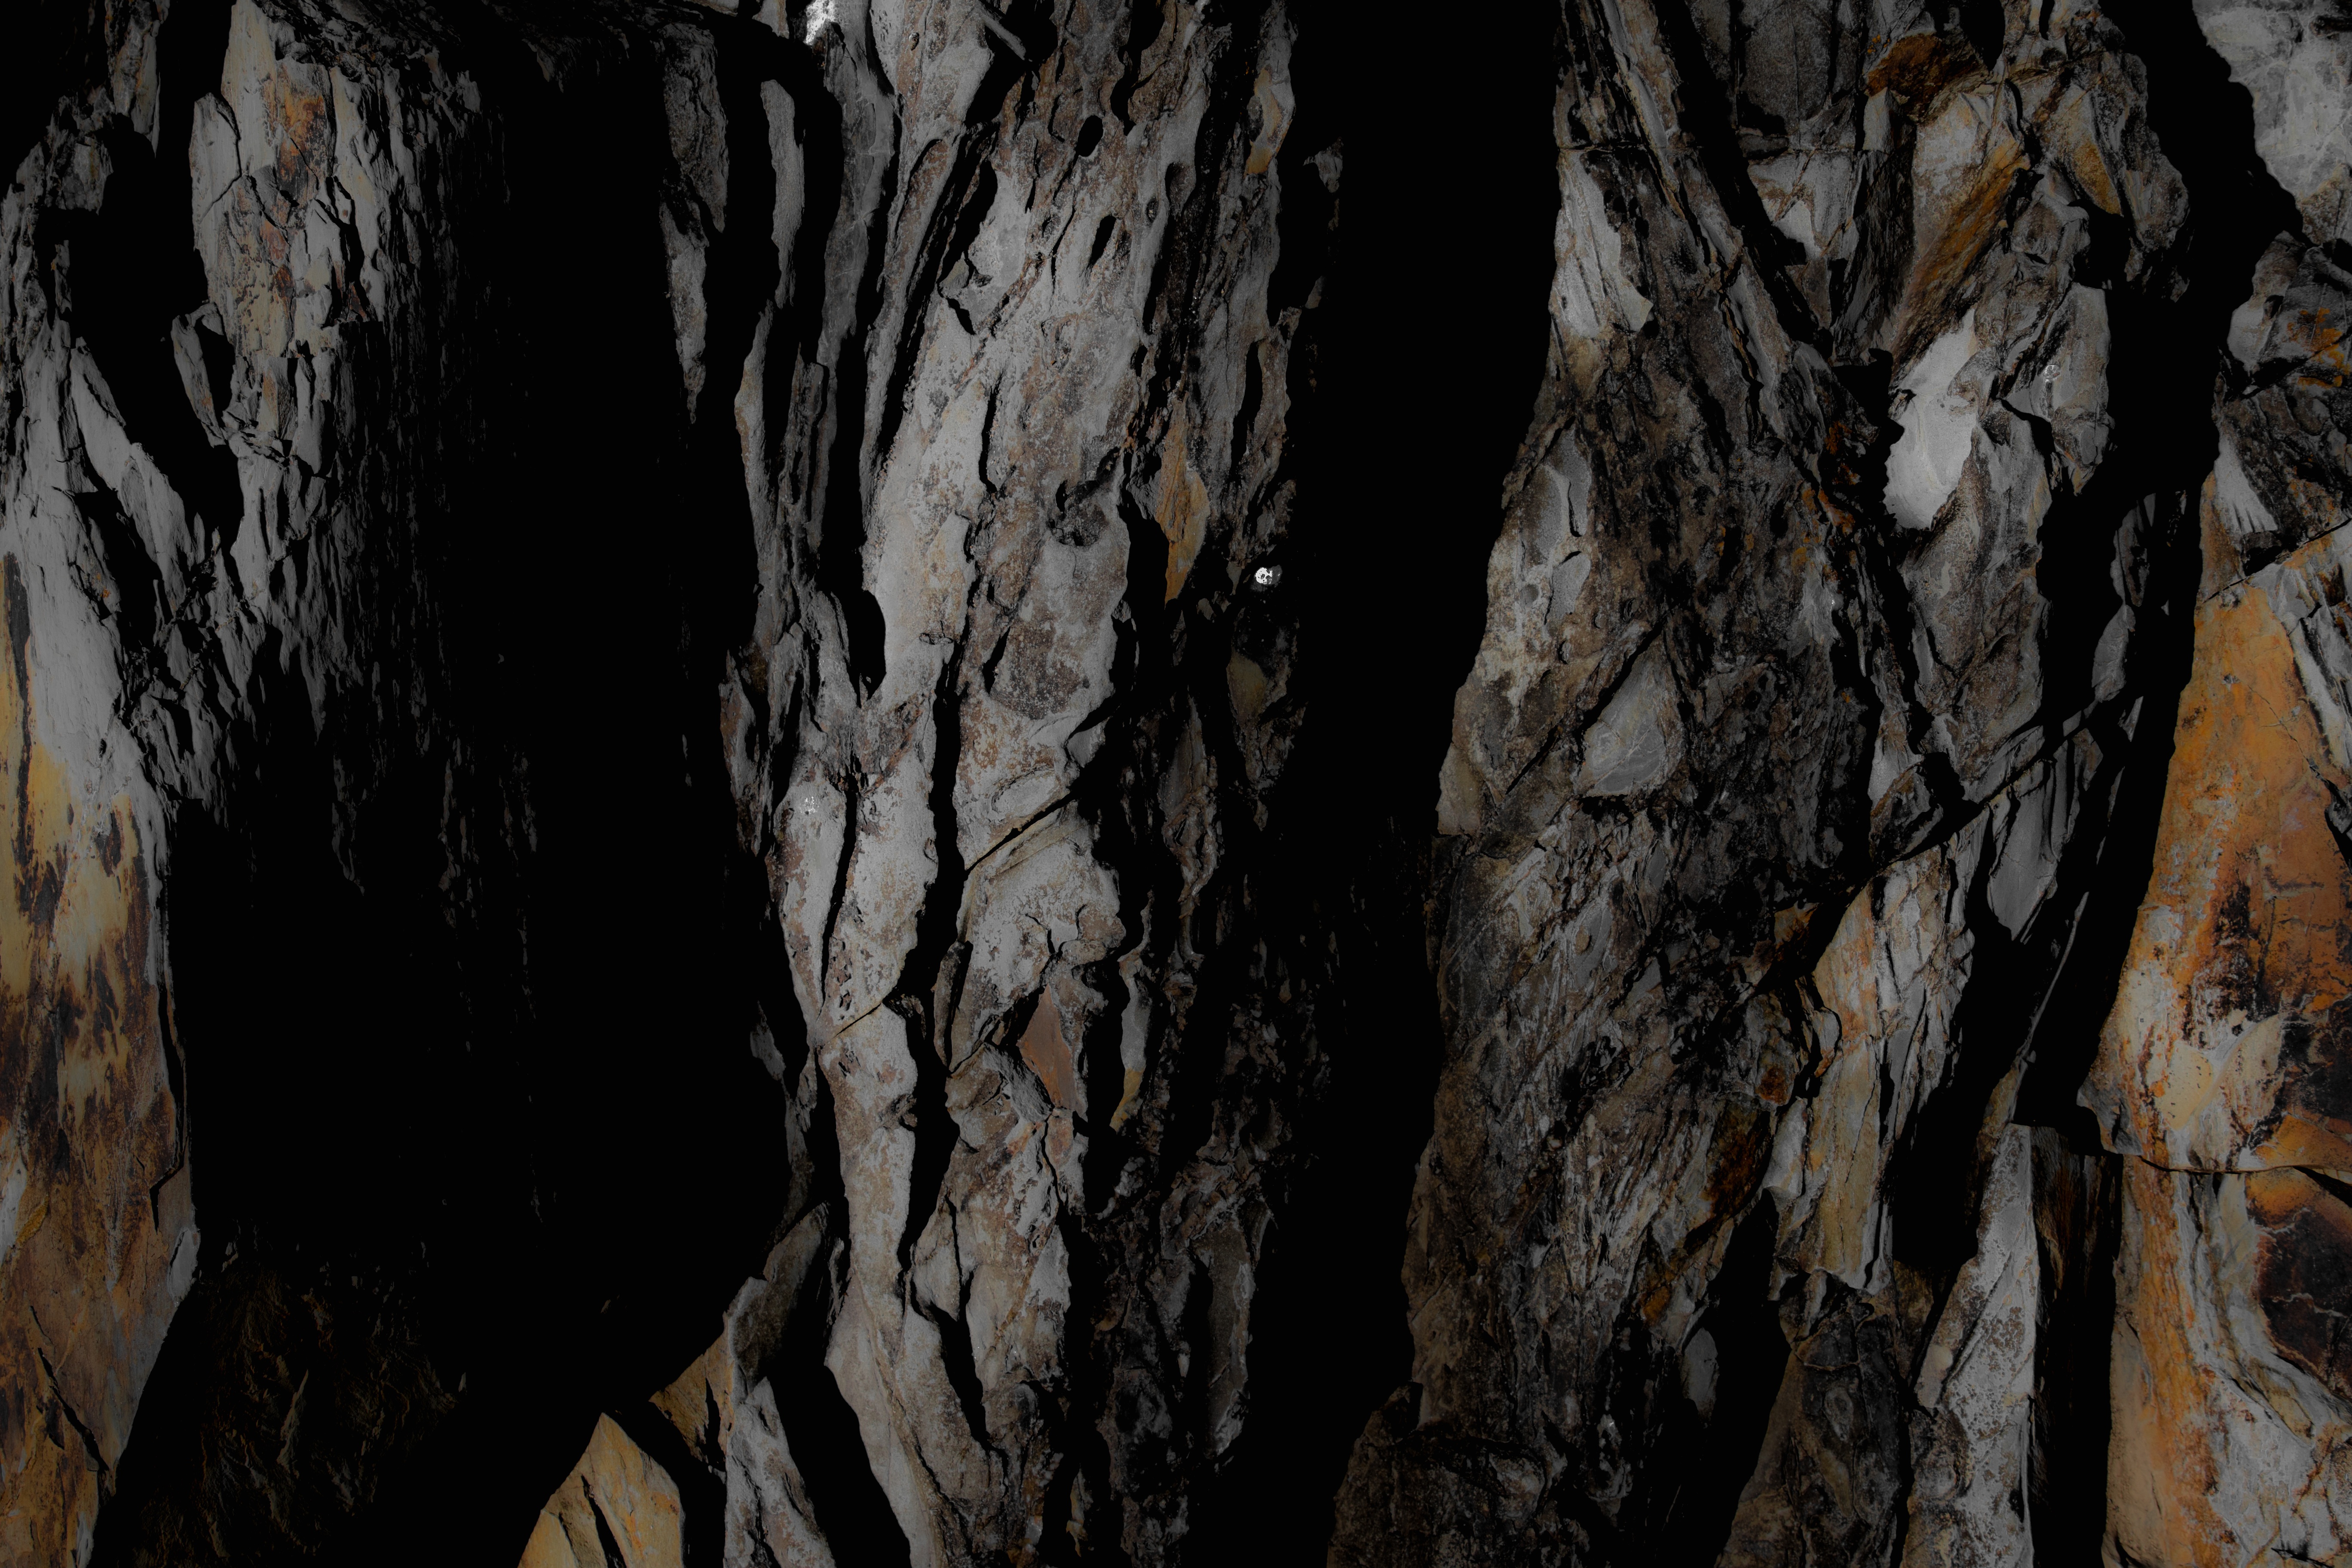
tree, branch, plant, wood, texture, trunk, formation, woody plant